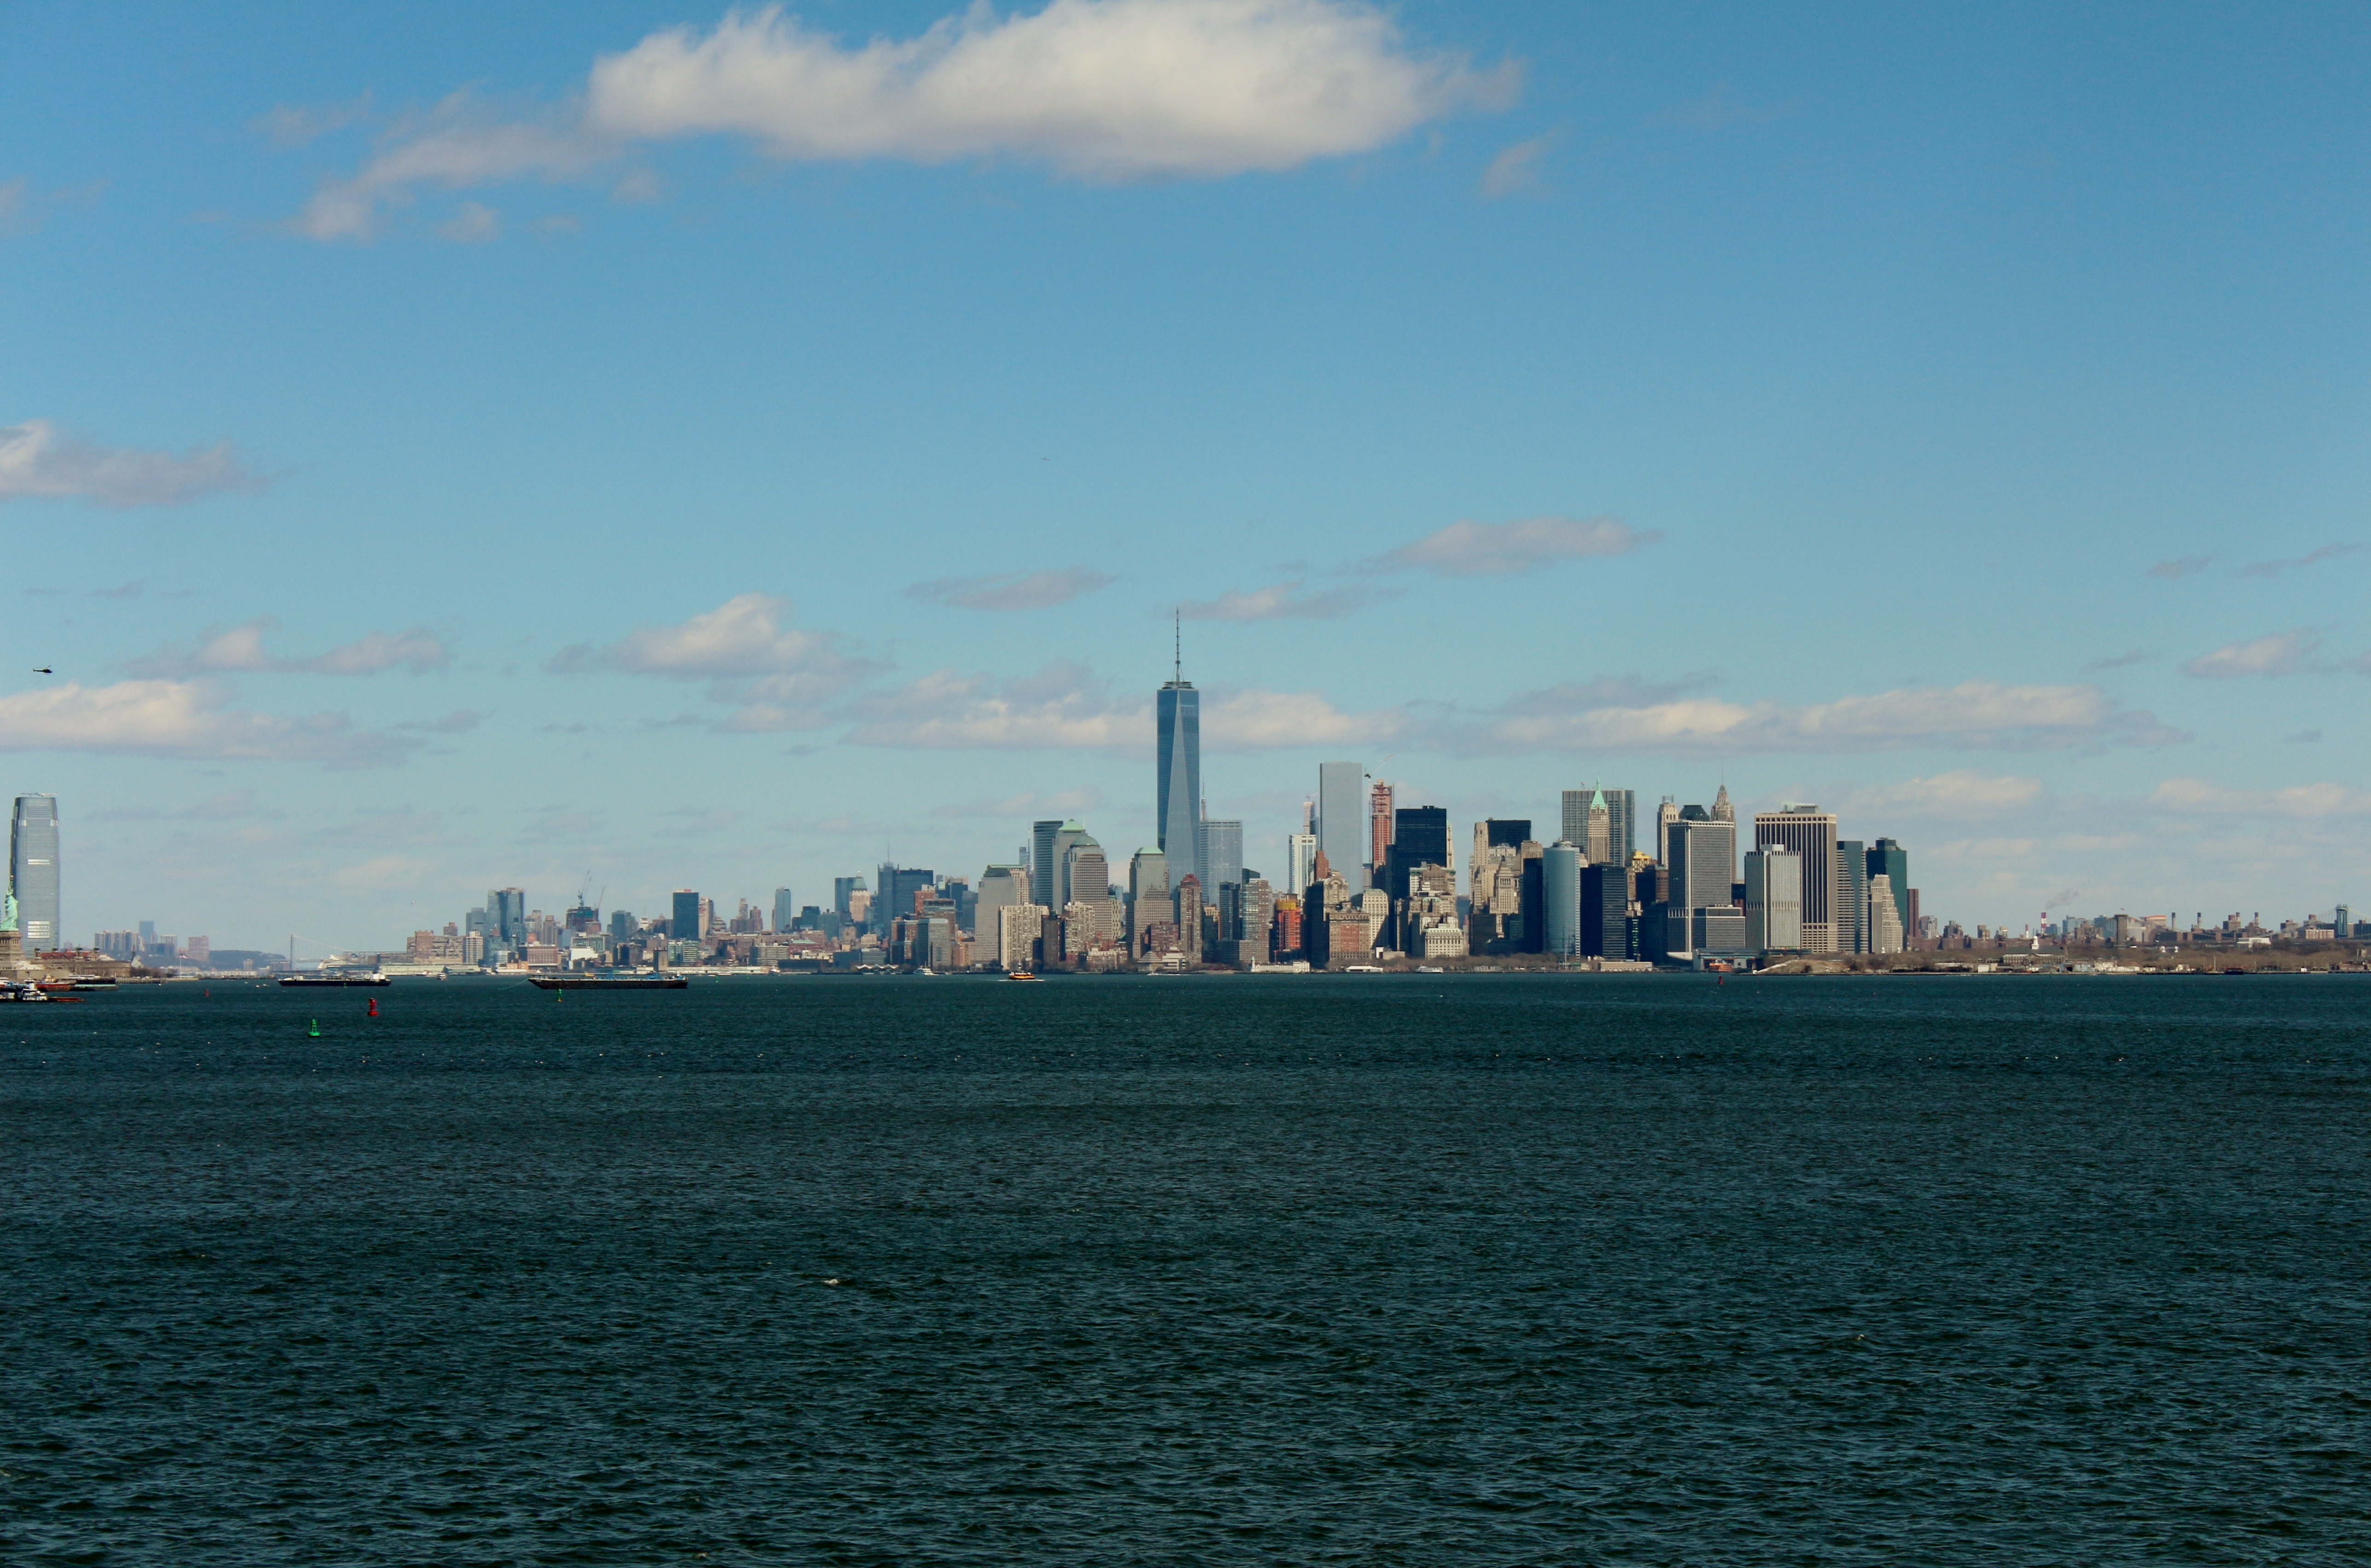
sea, coast, ocean, horizon, cloud, architecture, sky, skyline, building, city, skyscraper, urban, new york, manhattan, cityscape, downtown, dusk, evening, tower, nyc, usa, america, bay, landmark, harbor, metropolitan, waterfront, empire, metropolis, geographical feature, human settlement